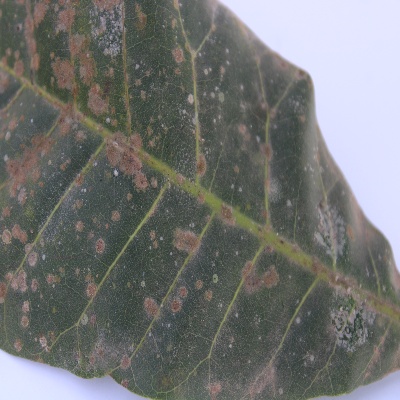
Crop: Cashew
Condition: red rust